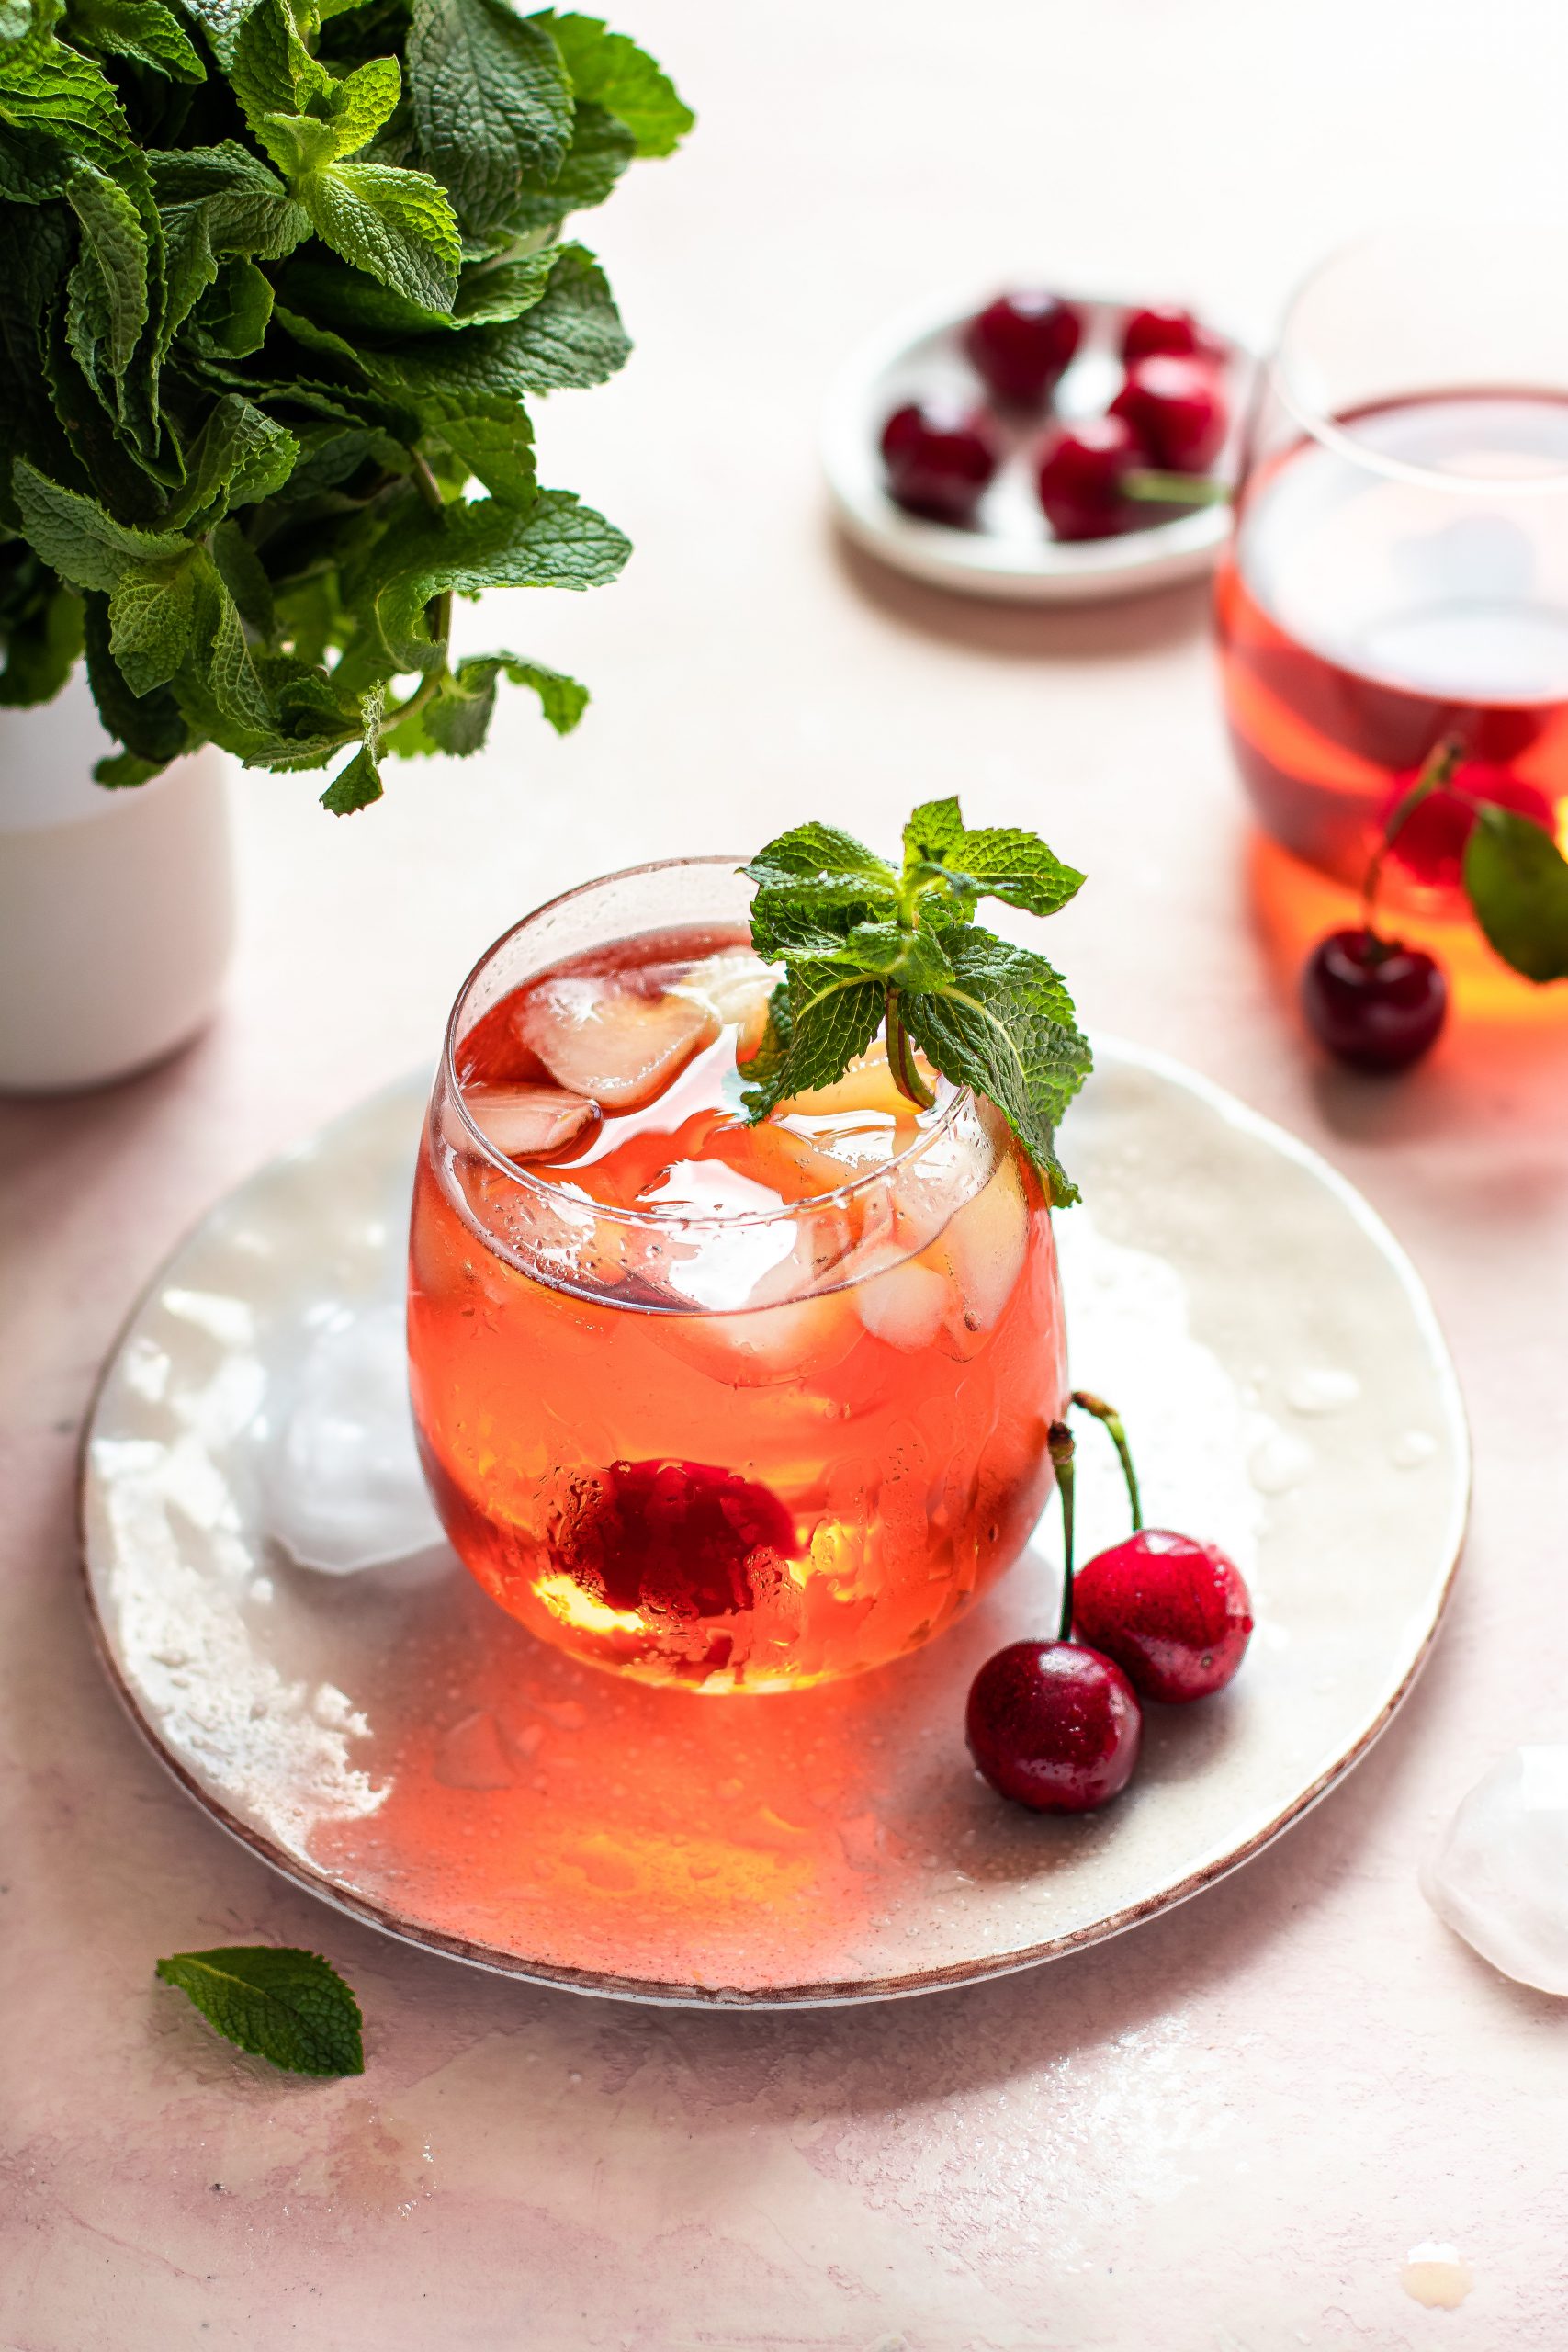
food, tableware, Red russian, drinkware, liquid, cocktail, ingredient, fruit, aperitif, juice, alcoholic beverage, recipe, flowerpot, cocktail garnish, Fruit syrup, drink, serveware, dishware, classic cocktail, highball glass, rob roy, plate, plant, non alcoholic beverage, garnish, cranberry juice, natural foods, strawberry, glass, produce, distilled beverage, campari, daiquiri, cuisine, strawberries, dish, wine cocktail, leaf vegetable, paradise, vermouth, negroni, grog, liqueur, caipiroska, rose, grenadine, alcohol, mint, Aguas frescas, barware, sour, punch, la carte food, coriander, mai tai, herb, panna cotta, cup, beer cocktail, americano, saucer, berry, Corpse reviver, still life photography, sazerac, old fashioned glass, Superfruit, fizz